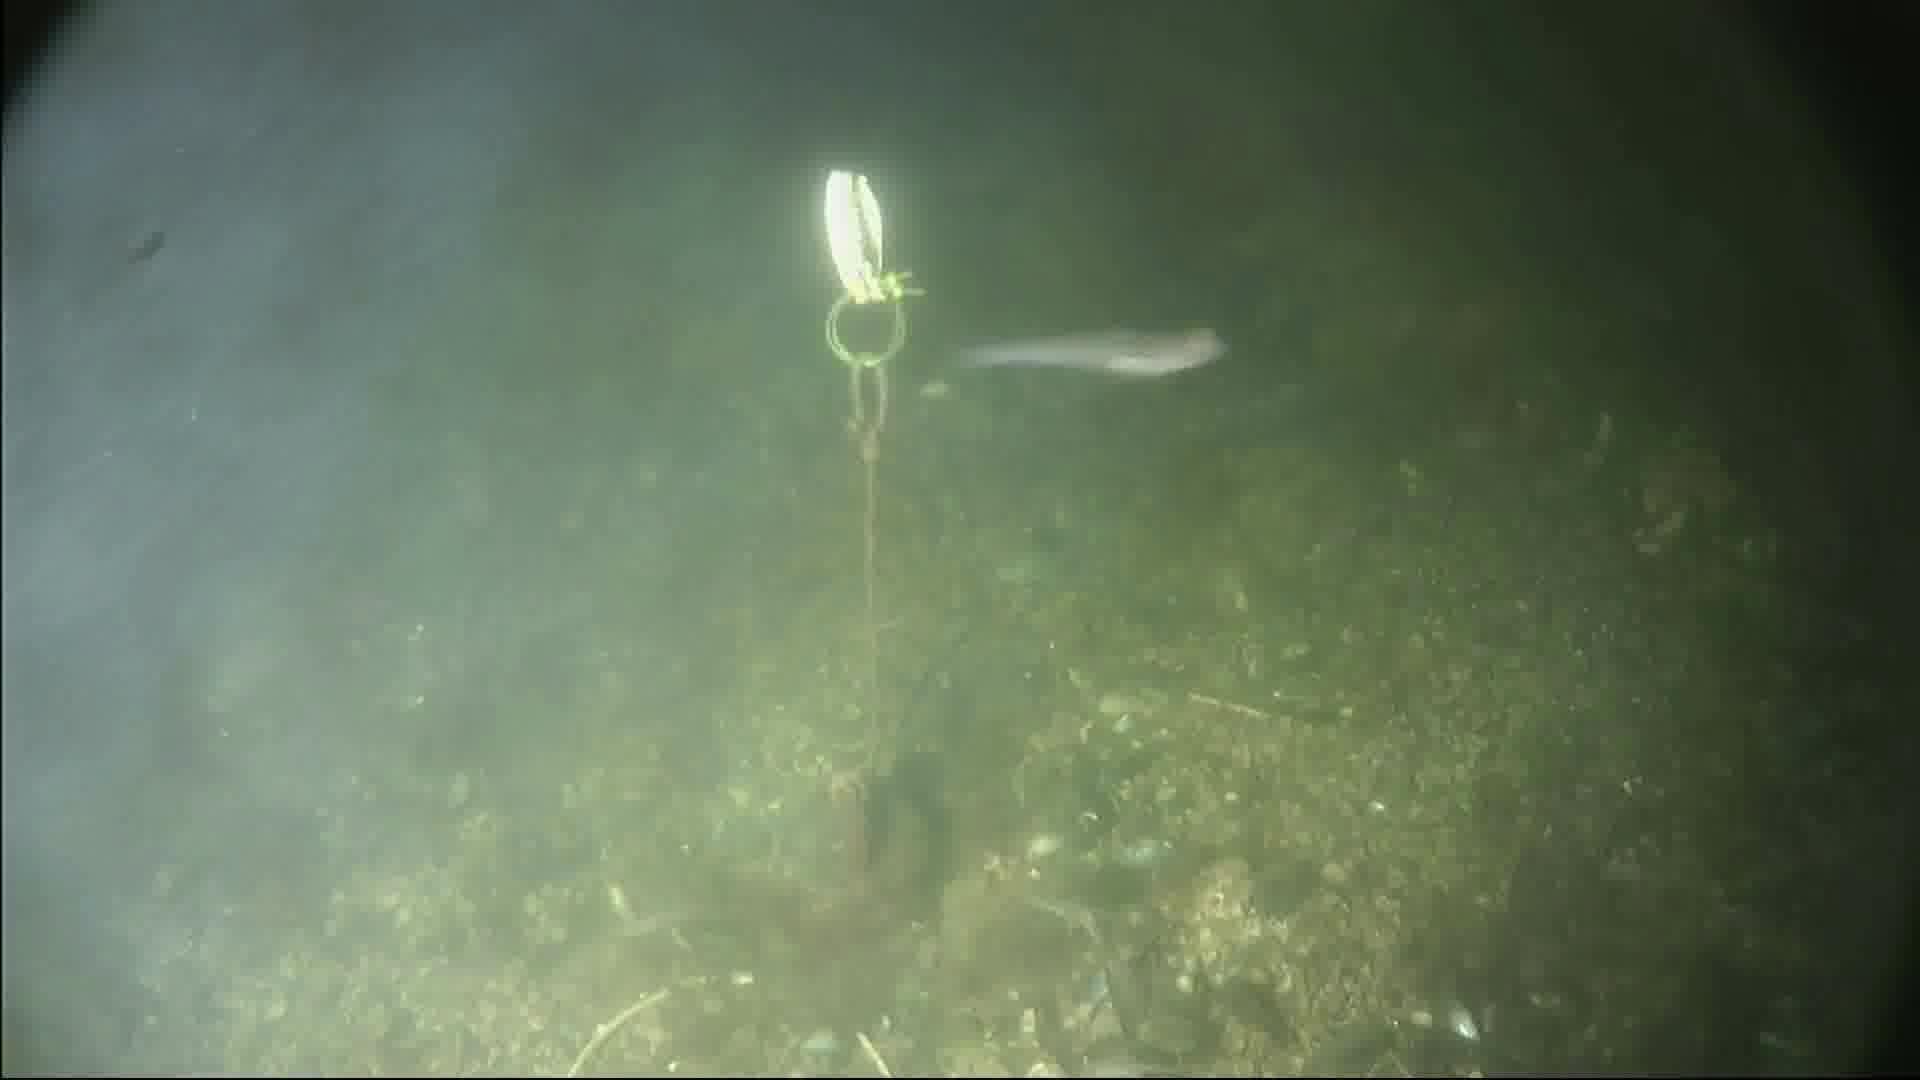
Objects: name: small_fish